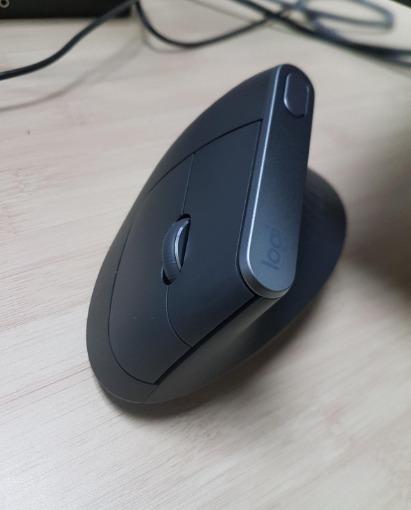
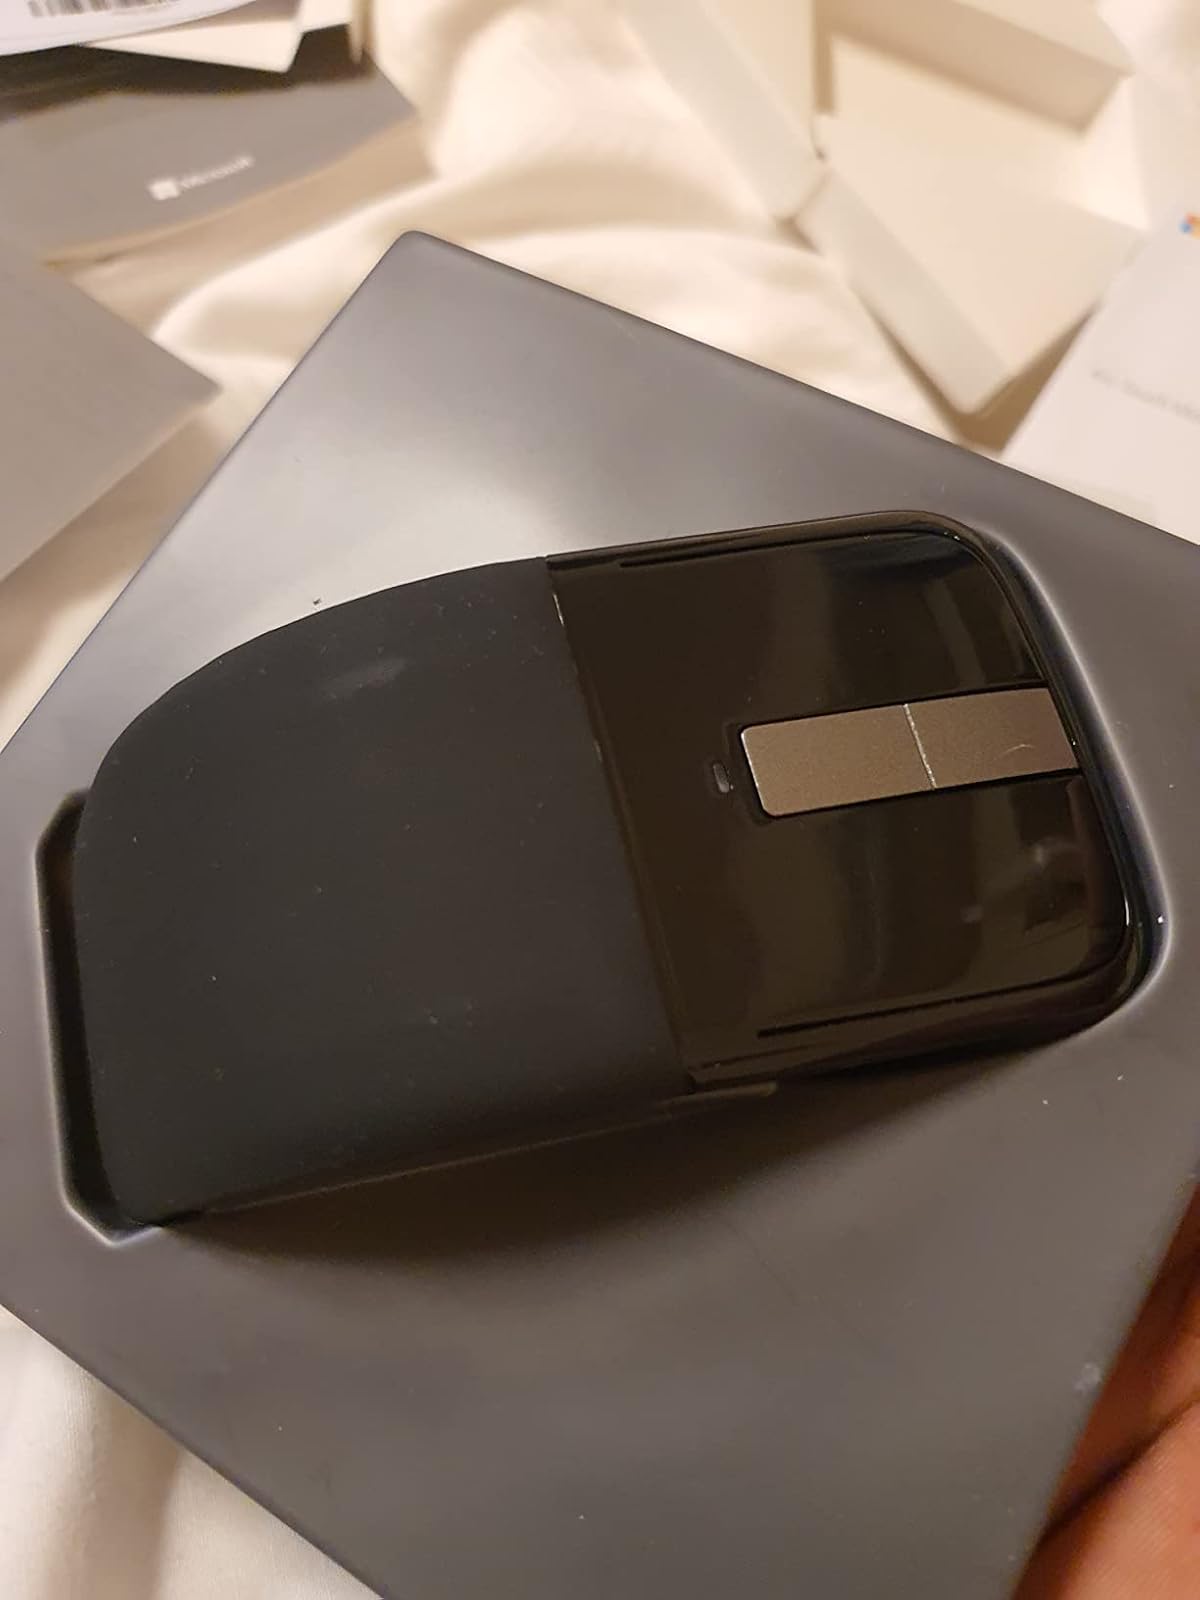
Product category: mouse
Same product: no